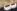
Number: 3